Jack Williamson

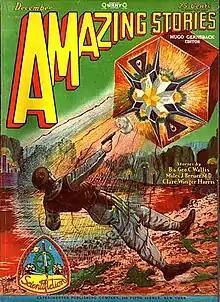
Williamson's first published story "The Metal Man" was cover-featured on the December 1928 "Amazing Stories".

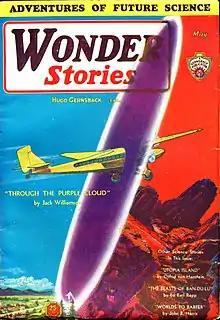
Williamson's "Through the Purple Cloud" was the cover story in the May 1931 "Wonder Stories".

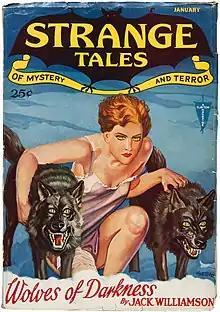
Williamson's novella "Wolves of Darkness" was the cover story in the January 1932 issue of "Strange Tales".

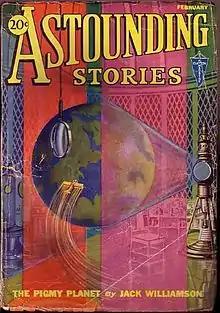
Williamson's "The Pigmy Planet" was the cover story in the February 1932 "Astounding Stories".

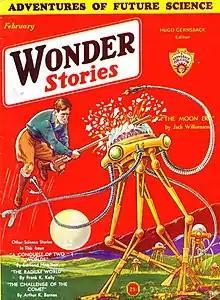
Williamson's "The Moon Era" was cover-featured on the February 1932 "Wonder Stories".

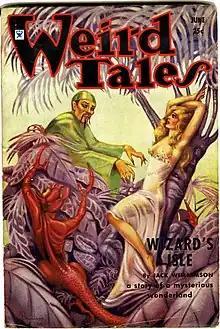
Williamson's novelette "Wizard's Isle" was the cover story in the June 1934 "Weird Tales".

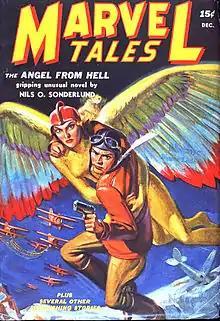
As "Nils O. Sonderlund", Williamson wrote "The Angel from Hell", the cover story in the December 1939 "Marvel Tales"

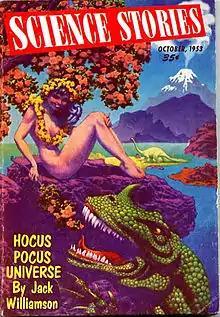
Williamson's novelette "Hocus Pocus Universe" was the cover story in the October 1953 "Science Stories", illustrated by Hannes Bok.

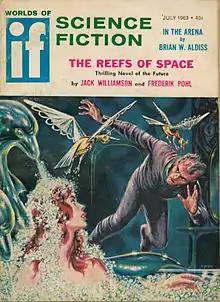
"The Reefs of Space", which Williamson cowrote with Frederik Pohl, was serialized in "If" in 1963.

As a child Williamson enjoyed storytelling to his brother and two sisters. As a young man, he discovered the magazine "Amazing Stories", established in 1926 by Hugo Gernsback, after answering an ad for one free issue. He strove to write his own fiction and sold his first story to Gernsback at age 20: "The Metal Man" was published in the December 1928 issue of "Amazing". During the next year Gernsback published three more of his stories in the new pulp magazines "Science Wonder Stories" and "Air Wonder Stories", and separately published "The Girl from Mars" by Miles J. Breuer and Williamson as "Science Fiction Series #1". His work during this early period was heavily influenced by A. Merritt, author of "The Metal Monster" (1920) and other fantasy serials. Noting the Merritt influence, Algis Budrys described "The Metal Man" as "a story full of memorable images".